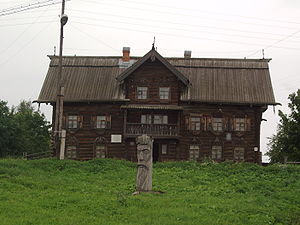
Vepsere / Levevis
Museum for vepsisk kultur
Vepser er et østersøfinsk folk, som bor i den Karelske republik og omkring Vologda i Rusland. Deres oprindelige sprog er vepsisk. Vepsernes antal skønnes at være omkring 12.000. Vepsernes nærmeste slægninge er karelere, finner og estere. Vepserne er fordelt på tre forksellige grupper: onegavepser omkring Onegasøen, centralvepser og, syd for Skt. Petersborg, sydvepser. Trods forskelle er de vepsiske dialekter indbyrdes forståelige.